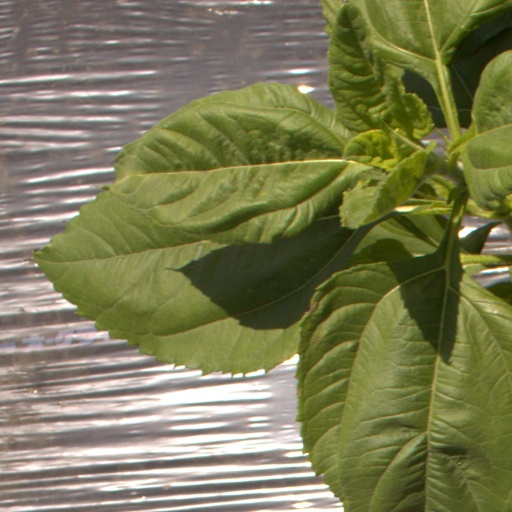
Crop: Jerusalem artichoke